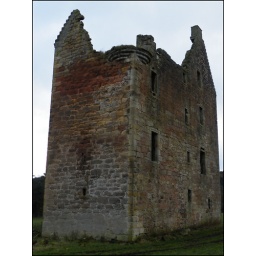
The 16th Century castle situated on the outskirts of Glasgow, near Cambuslang on Dechmont hill facing North over the Clyde Valley.